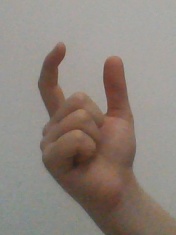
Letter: nun